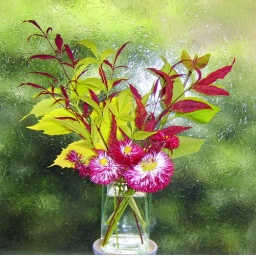
Just a vase of flowers in the bathroom against frosted glass.Looks like stained glass .